Glossary of card game terms

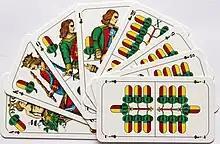
Suit of acorns

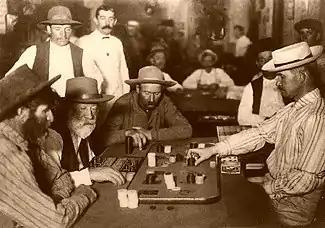
The banking game of Faro (1895)

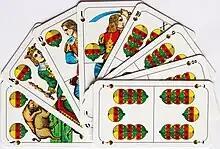
Suit of bells

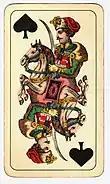
Cavalier from a Tarock pack

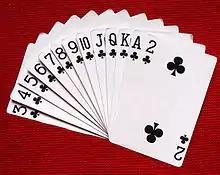
Suit of clubs

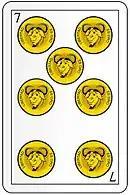
7 of Coins

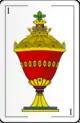
Ace of Cups

Note: Dummett prefers to restrict 'announce' for the intention to achieve certain feats in play, while using 'declare' for a statement that one has a special combination of cards in one's hand.